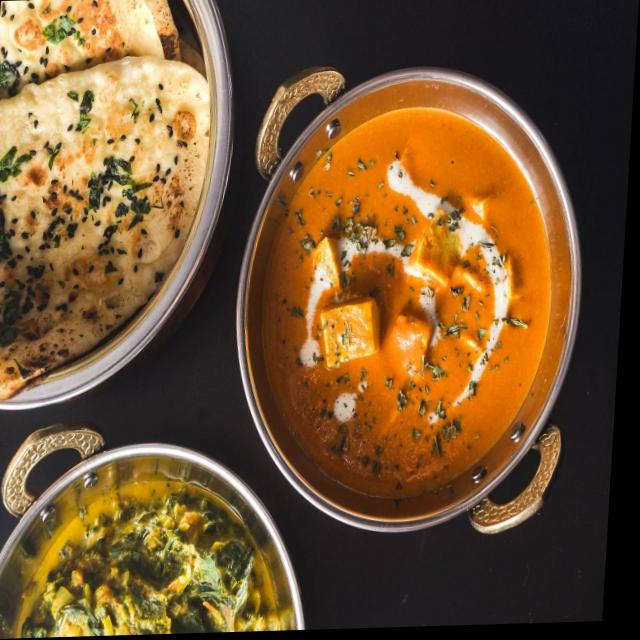
Dish: shahi_paneer